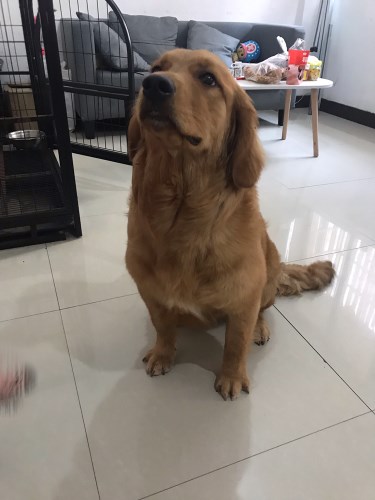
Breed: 5355-n000126-golden_retriever